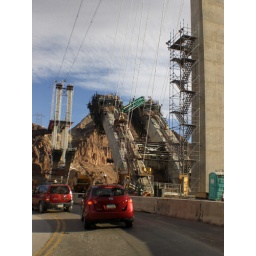
new bridge under construction over the colorado river at hoover dam, nevada-arizona border, u.s.a.